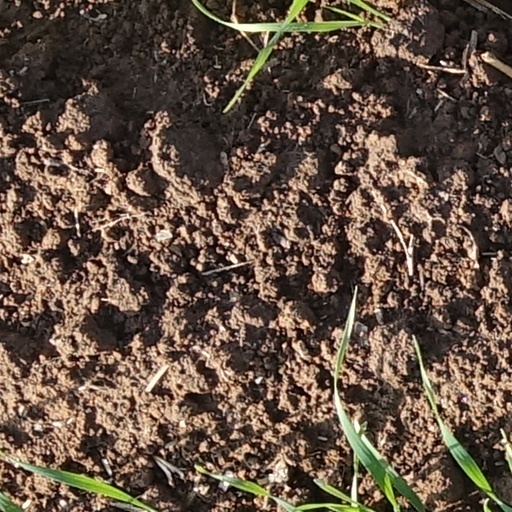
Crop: wheat